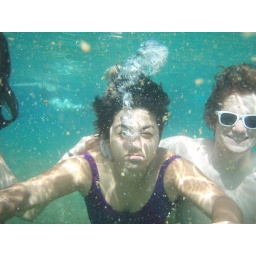
We are swimming in fish poop. AKA shit.